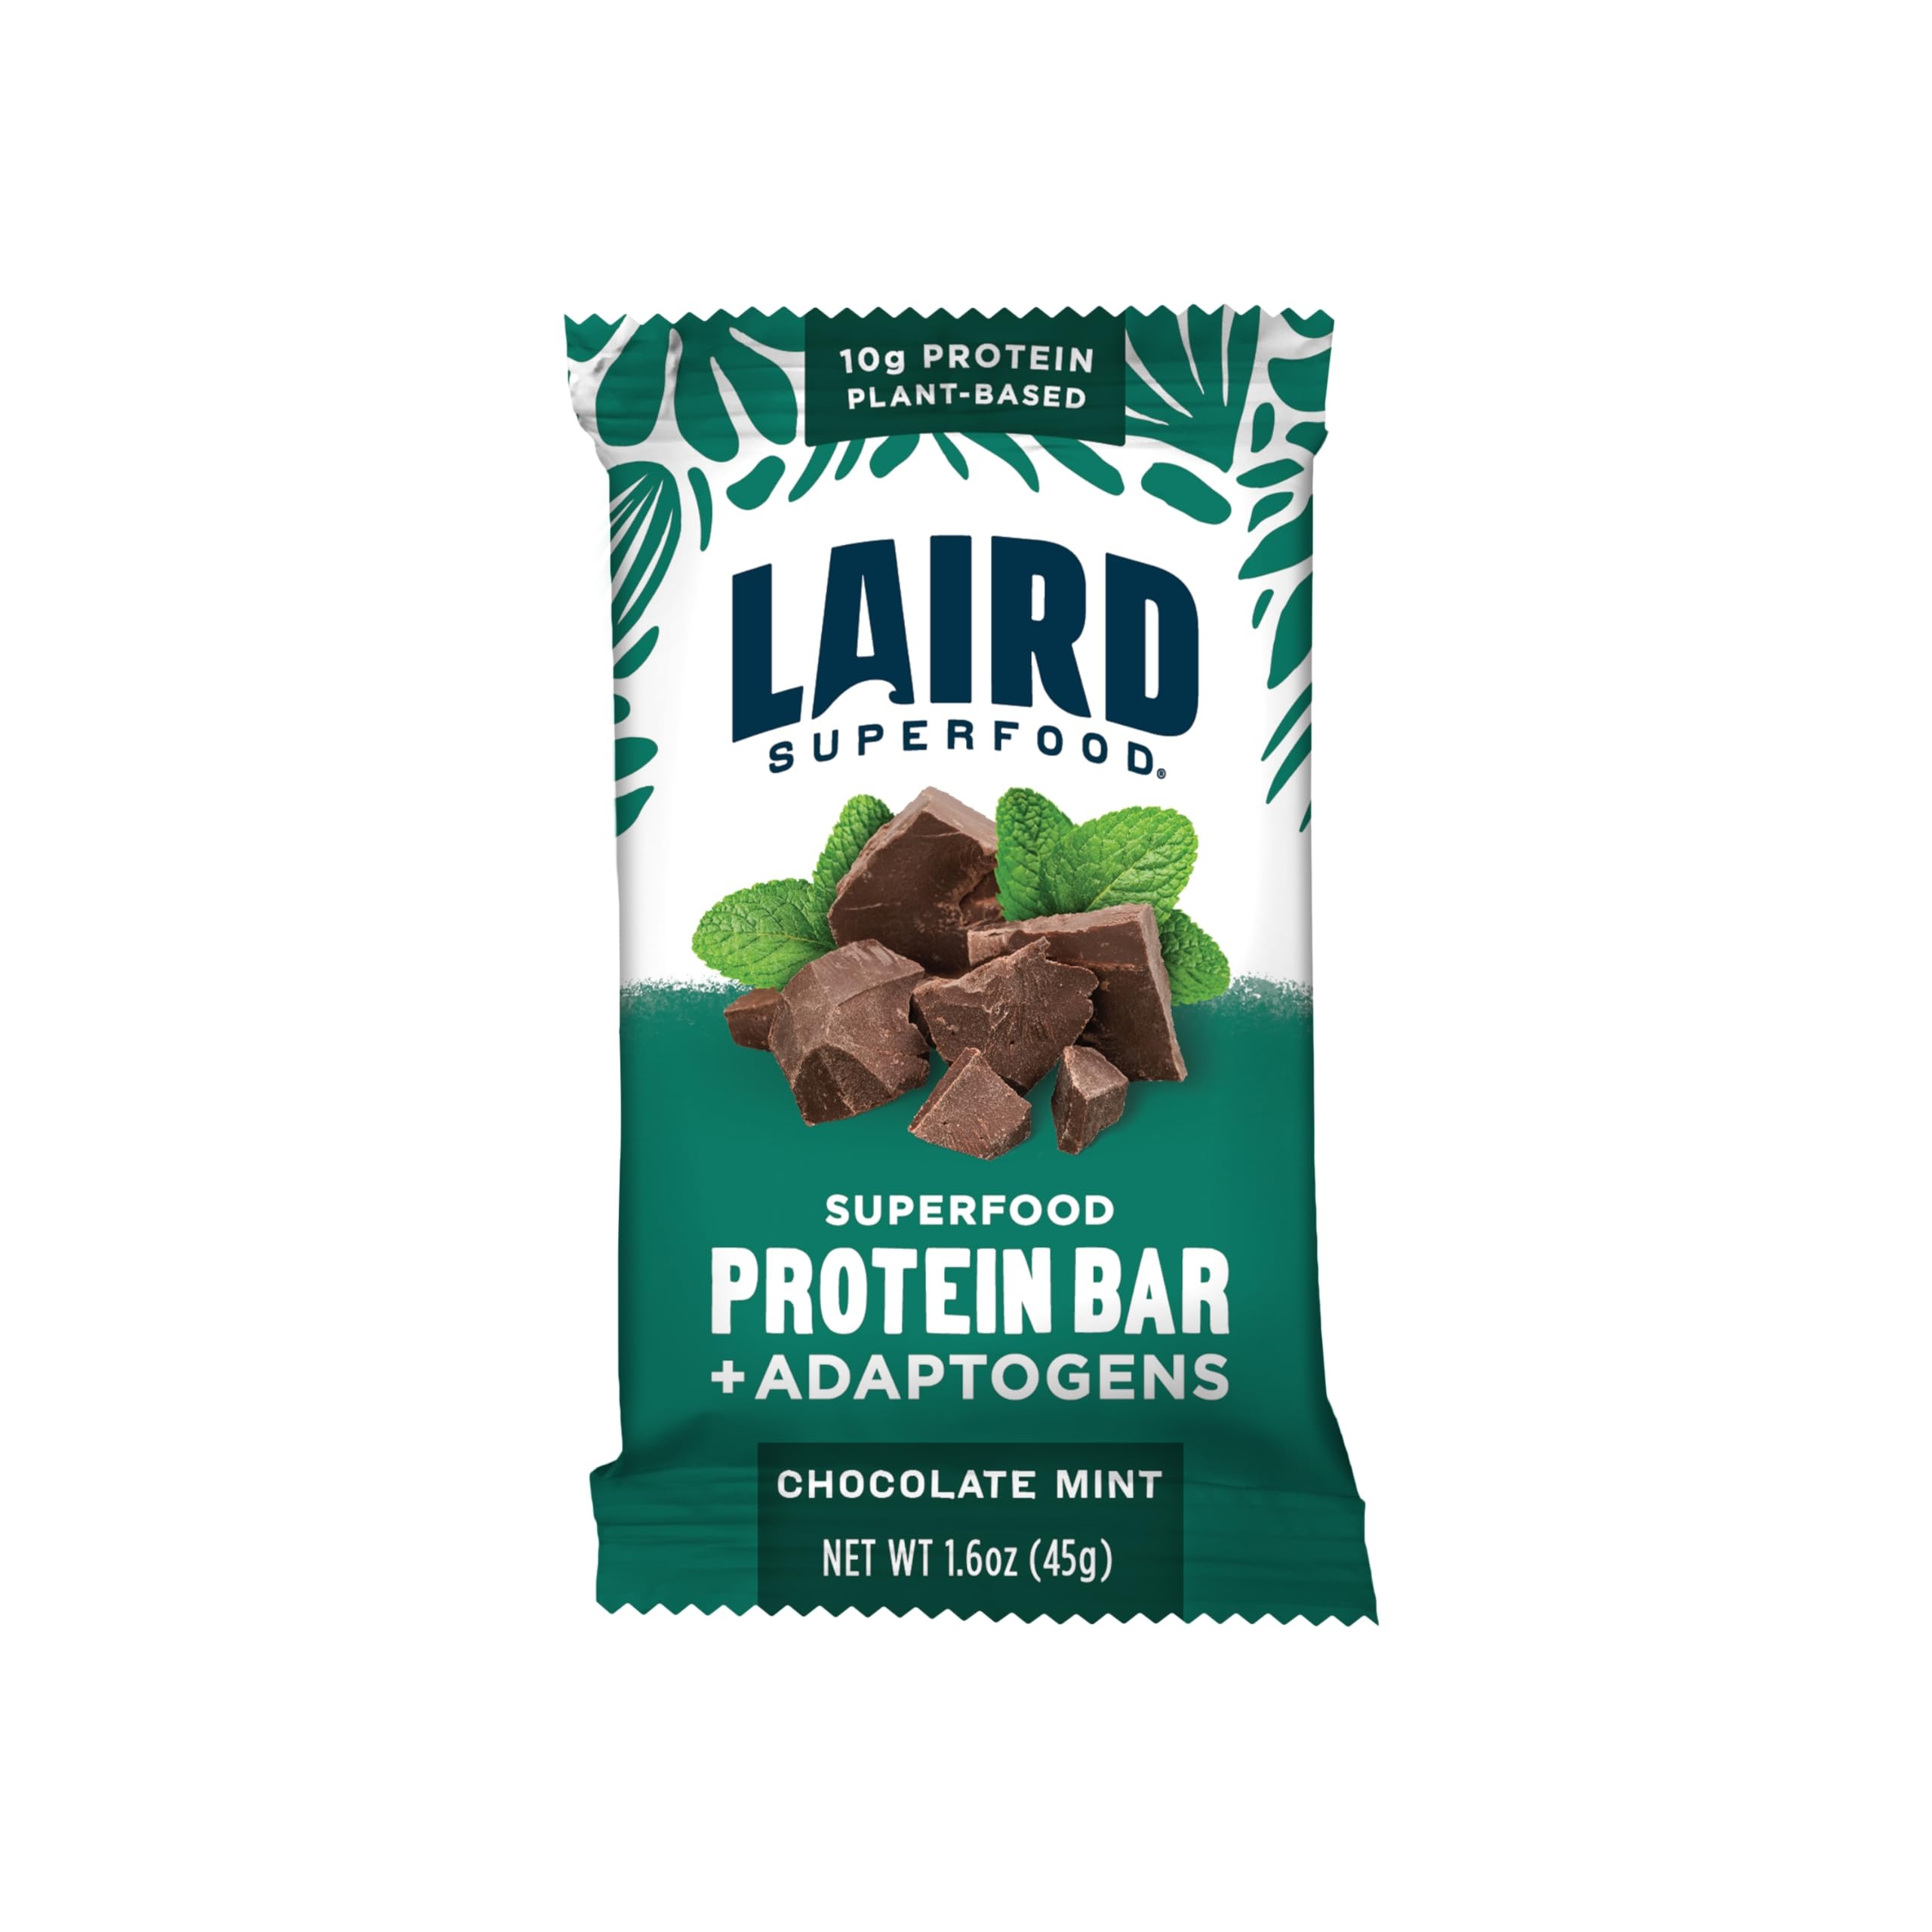
Item Name: Laird Superfood Functional Protein Bars – Protein Bar but Better with Real Ingredients, Functional Mushrooms 10g Plant-Based Protein, 6g Fiber - Non-GMO - Mint Chocolate, 10 Count (Pack of 1)
Bullet Point 1: PROTEIN BAR BUT BETTER: The Laird Superfood Functional Protein Bar is the first of its kind - an elevated protein bar with minimal ingredients, a delicious taste, and a suite of benefits beyond 10g of plant-based protein and 6g of fiber per serving.
Bullet Point 2: POWERED WITH ADAPTOGENS: Enjoy benefits that go beyond just protein. Powered by adaptogens from Chaga and Lion’s Mane extracts, these protein bars are boosted with functional mushrooms and contain 9 naturally occurring essential amino acids. Support overall wellness and stay fueled throughout the day.
Bullet Point 3: REAL INGREDIENTS FOR A BETTER YOU: We let our ingredients do the talking, and have developed a clean, minimally processed & plant-based alternative to traditional protein bars that are loaded with processed ingredients, refined cane sugar and artificial colors.
Bullet Point 4: ENTIRELY VEGAN, GLUTEN FREE, NON-GMO: Laird Superfood Protein Bars are an excellent snack before or after your workout that caters to your dietary needs as pocket-sized fuel on the go. Each bar flavor is Gluten Free, Non-GMO, Vegan and Paleo-Friendly.
Bullet Point 5: PERFORM WITH LAIRD SUPERFOOD: Laird Superfood is based on the idea that nourishing, plant-based foods can help fuel you from sunrise to sunset. We believe that the foods you eat should be good for the earth and good for you too.
Product Description: A protein snack bar with adaptogens that satiates hunger and satisfies taste buds! Made with real food ingredients, free of artificial flavors, and a good source of protein (10g) to keep you fueled whenever and wherever you need it!
Value: 16.0
Unit: Ounce

Price: 26.495